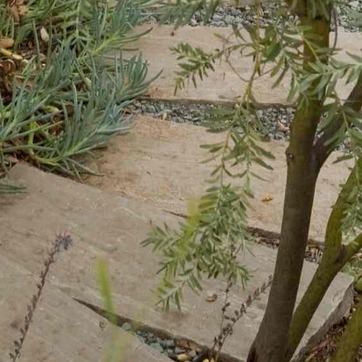
Material: stone